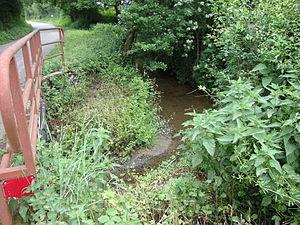
Civens est une commune française située dans le département de la Loire, en région Auvergne-Rhône-Alpes.
Le Chanasson enregistré légalement au fichier des cours d’eau sous le toponyme de « Gourtarou ».Ce petit cours d’eau, de seulement 14.7 km, est un véritable bornage naturel qui sépare les territoires de Civens et d'Épercieux Saint-Paul. Il prend sa source sur le territoire de Cottance, à 600m d’altitude, vers La Leva, et chemine à travers champs et pâturages, se défilant des routes tentant de lui faire barrage, pour rejoindre le fleuve Loire. Il entraîne dans sa course deux affluents, le Sault et le Rioux. Le Gourtarou tire son nom du mot ‘gour’ de l’occitan ‘gorg’. Les gours étaient jadis très poissonneux. Grâce à ses nombreux trous d’eau, les poissons se complaisaient à stagner dans l’un d’entre eux en période chaude. La pêche dans le Gourtarou n’est pas autorisée.